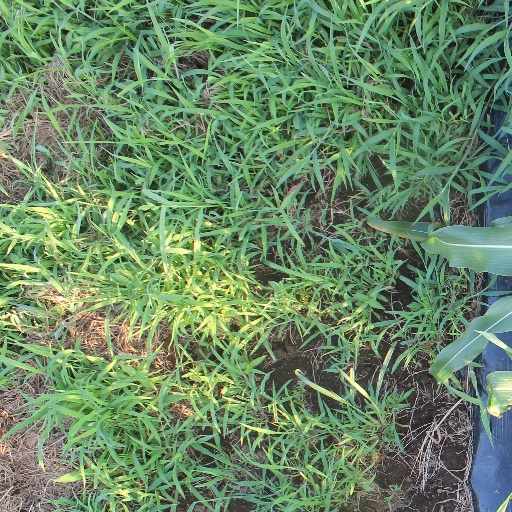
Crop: sorghum